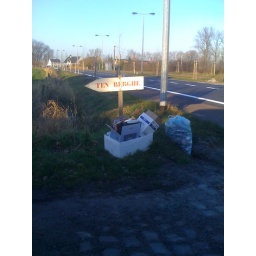
We past the castle's little road in because the sign was tiny and had garbage in front of it.